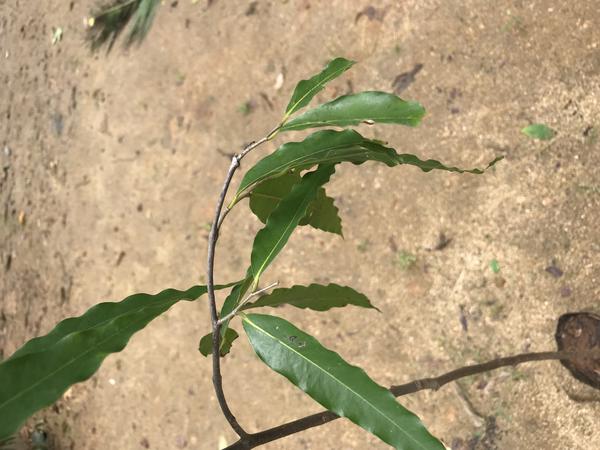
Plant: Ashoka